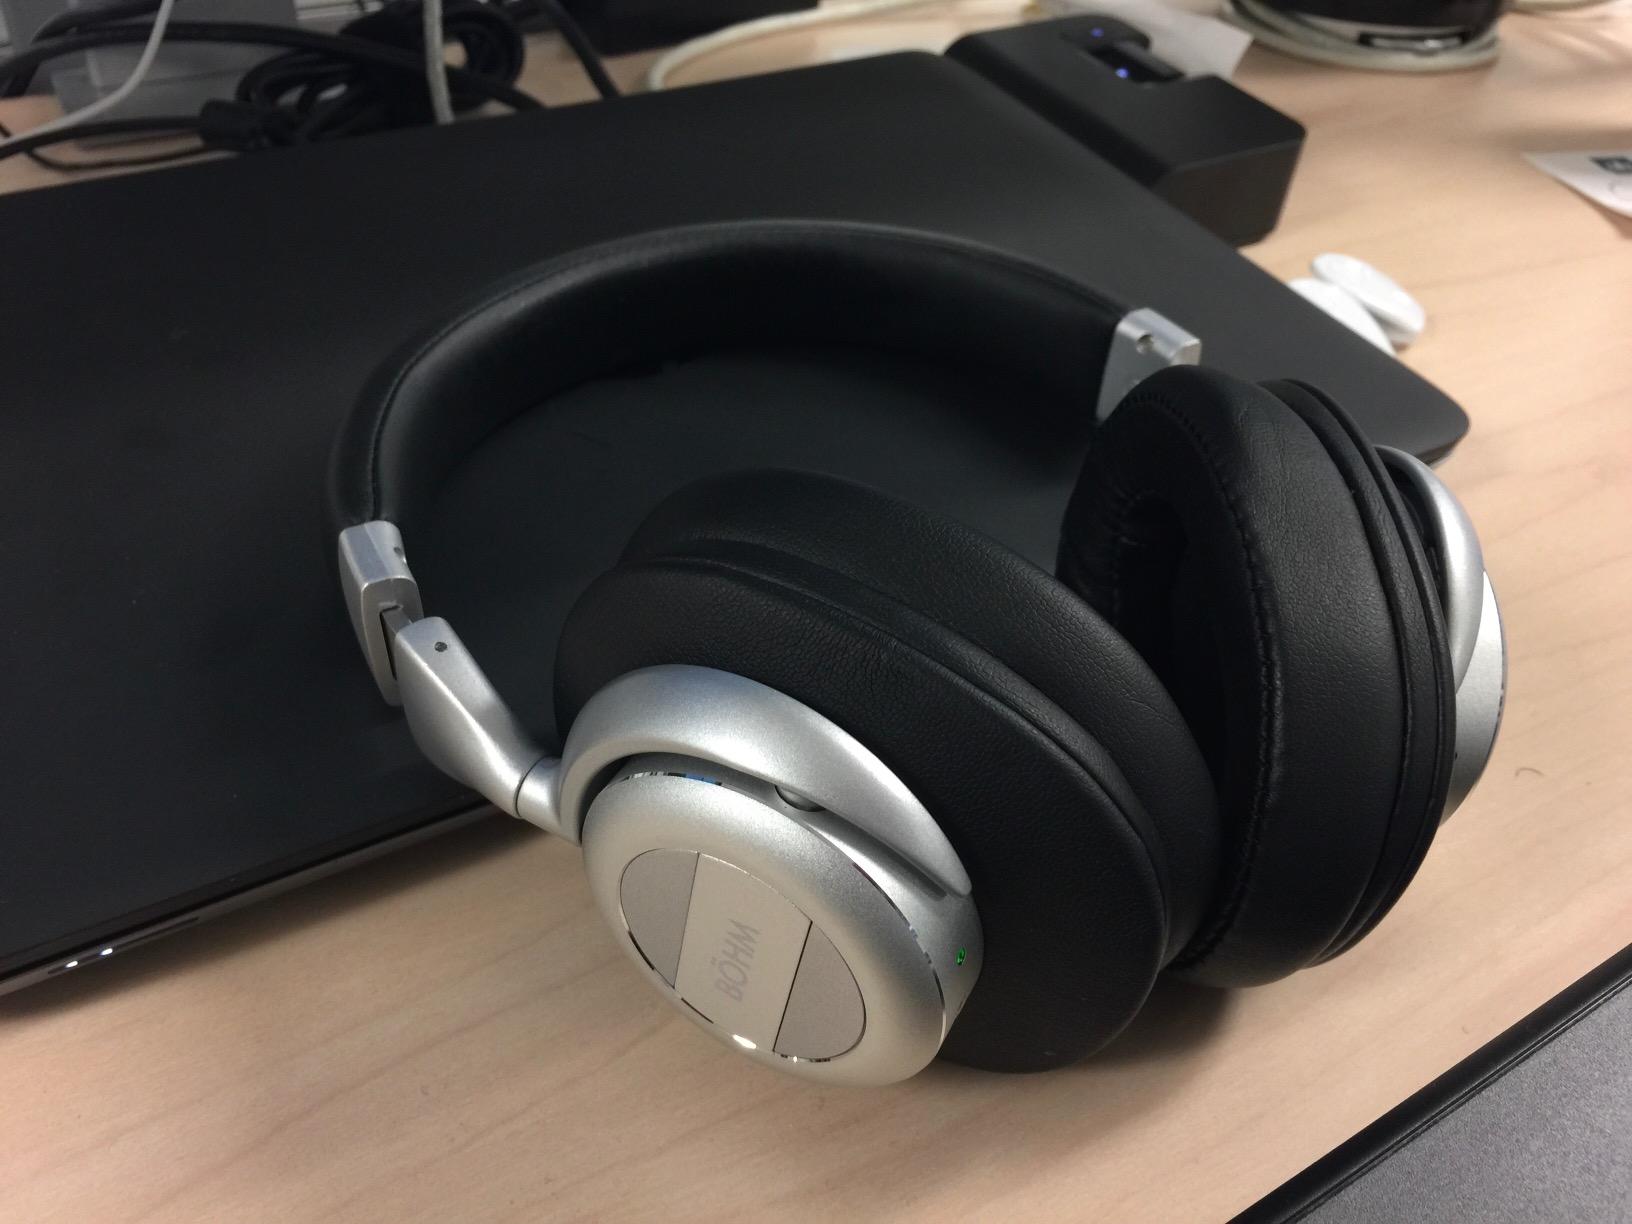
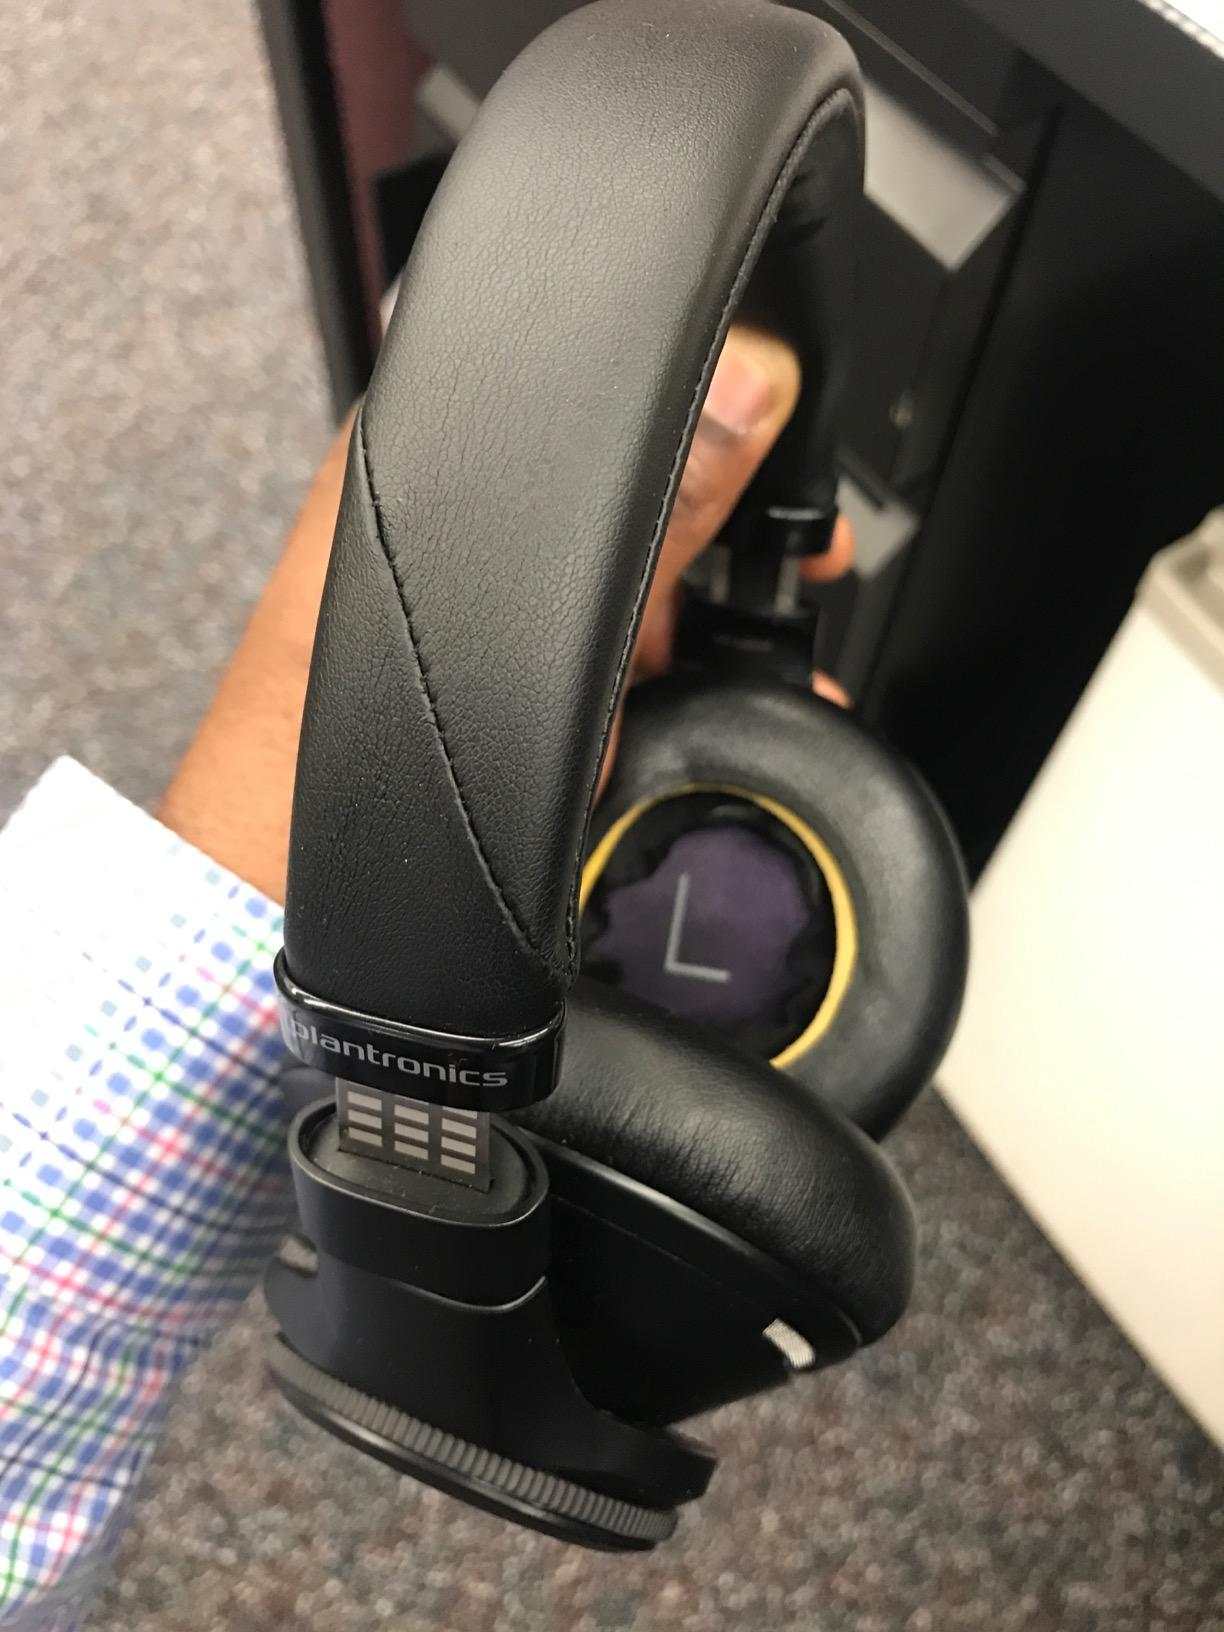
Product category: headphones
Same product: no